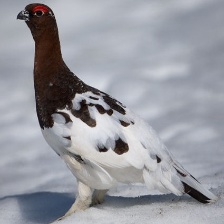
Species: WILLOW PTARMIGAN
Scientific name: LAGOPUS LAGOPUS